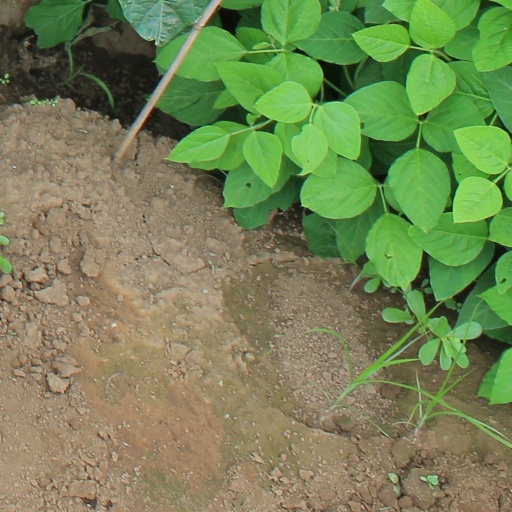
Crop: soybean